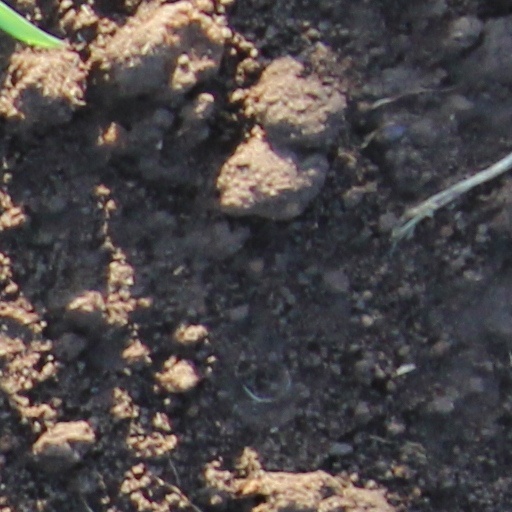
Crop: wheat